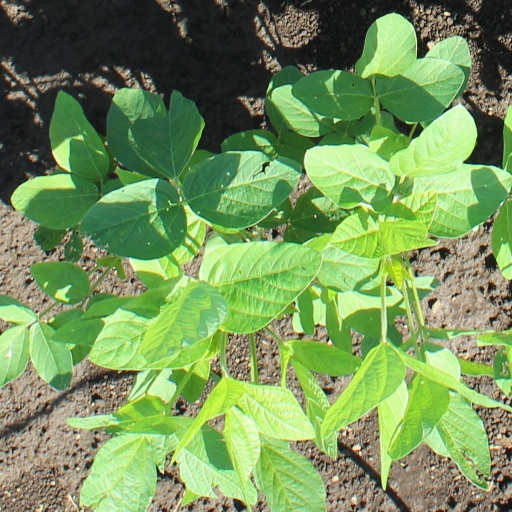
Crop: soybean